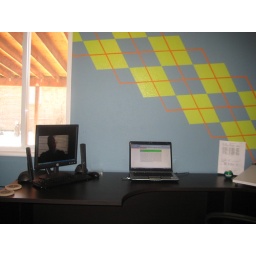
Argyle office. Media/Download station on the left, laptop in the middle, drawing desk on the right.